Fate/stay night: Unlimited Blade Works (TV series)

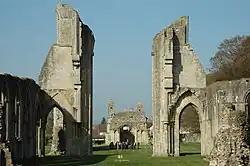
The Glastonbury Abbey ruins were seen in the epilogue of the series. King Arthur's grave is visible in the center.

All the Japanese voice actors from the Studio Deen adaptation of "Fate/stay night" reprised their roles. In contrast, the English dub recast almost all the voice actors save for Mela Lee as Rin Tohsaka, Stephanie Sheh as Illyasviel von Einzbern, Tony Oliver as Lancer and Julie Ann Taylor as Taiga Fujimura, respectively; most notably, the roles of Shirou, Saber and Archer were recast to Bryce Papenbrook, Kari Wahlgren and Kaiji Tang, respectively. Papenbrook felt that the story took a "different path in "Unlimited Blade Works"" and that the creators "wanted a different take on Shirou". He was told to play Shirou in a "real" way. As a result, Papenbrook stated that he had to get himself into a "deep mindset" in order to play the role best.